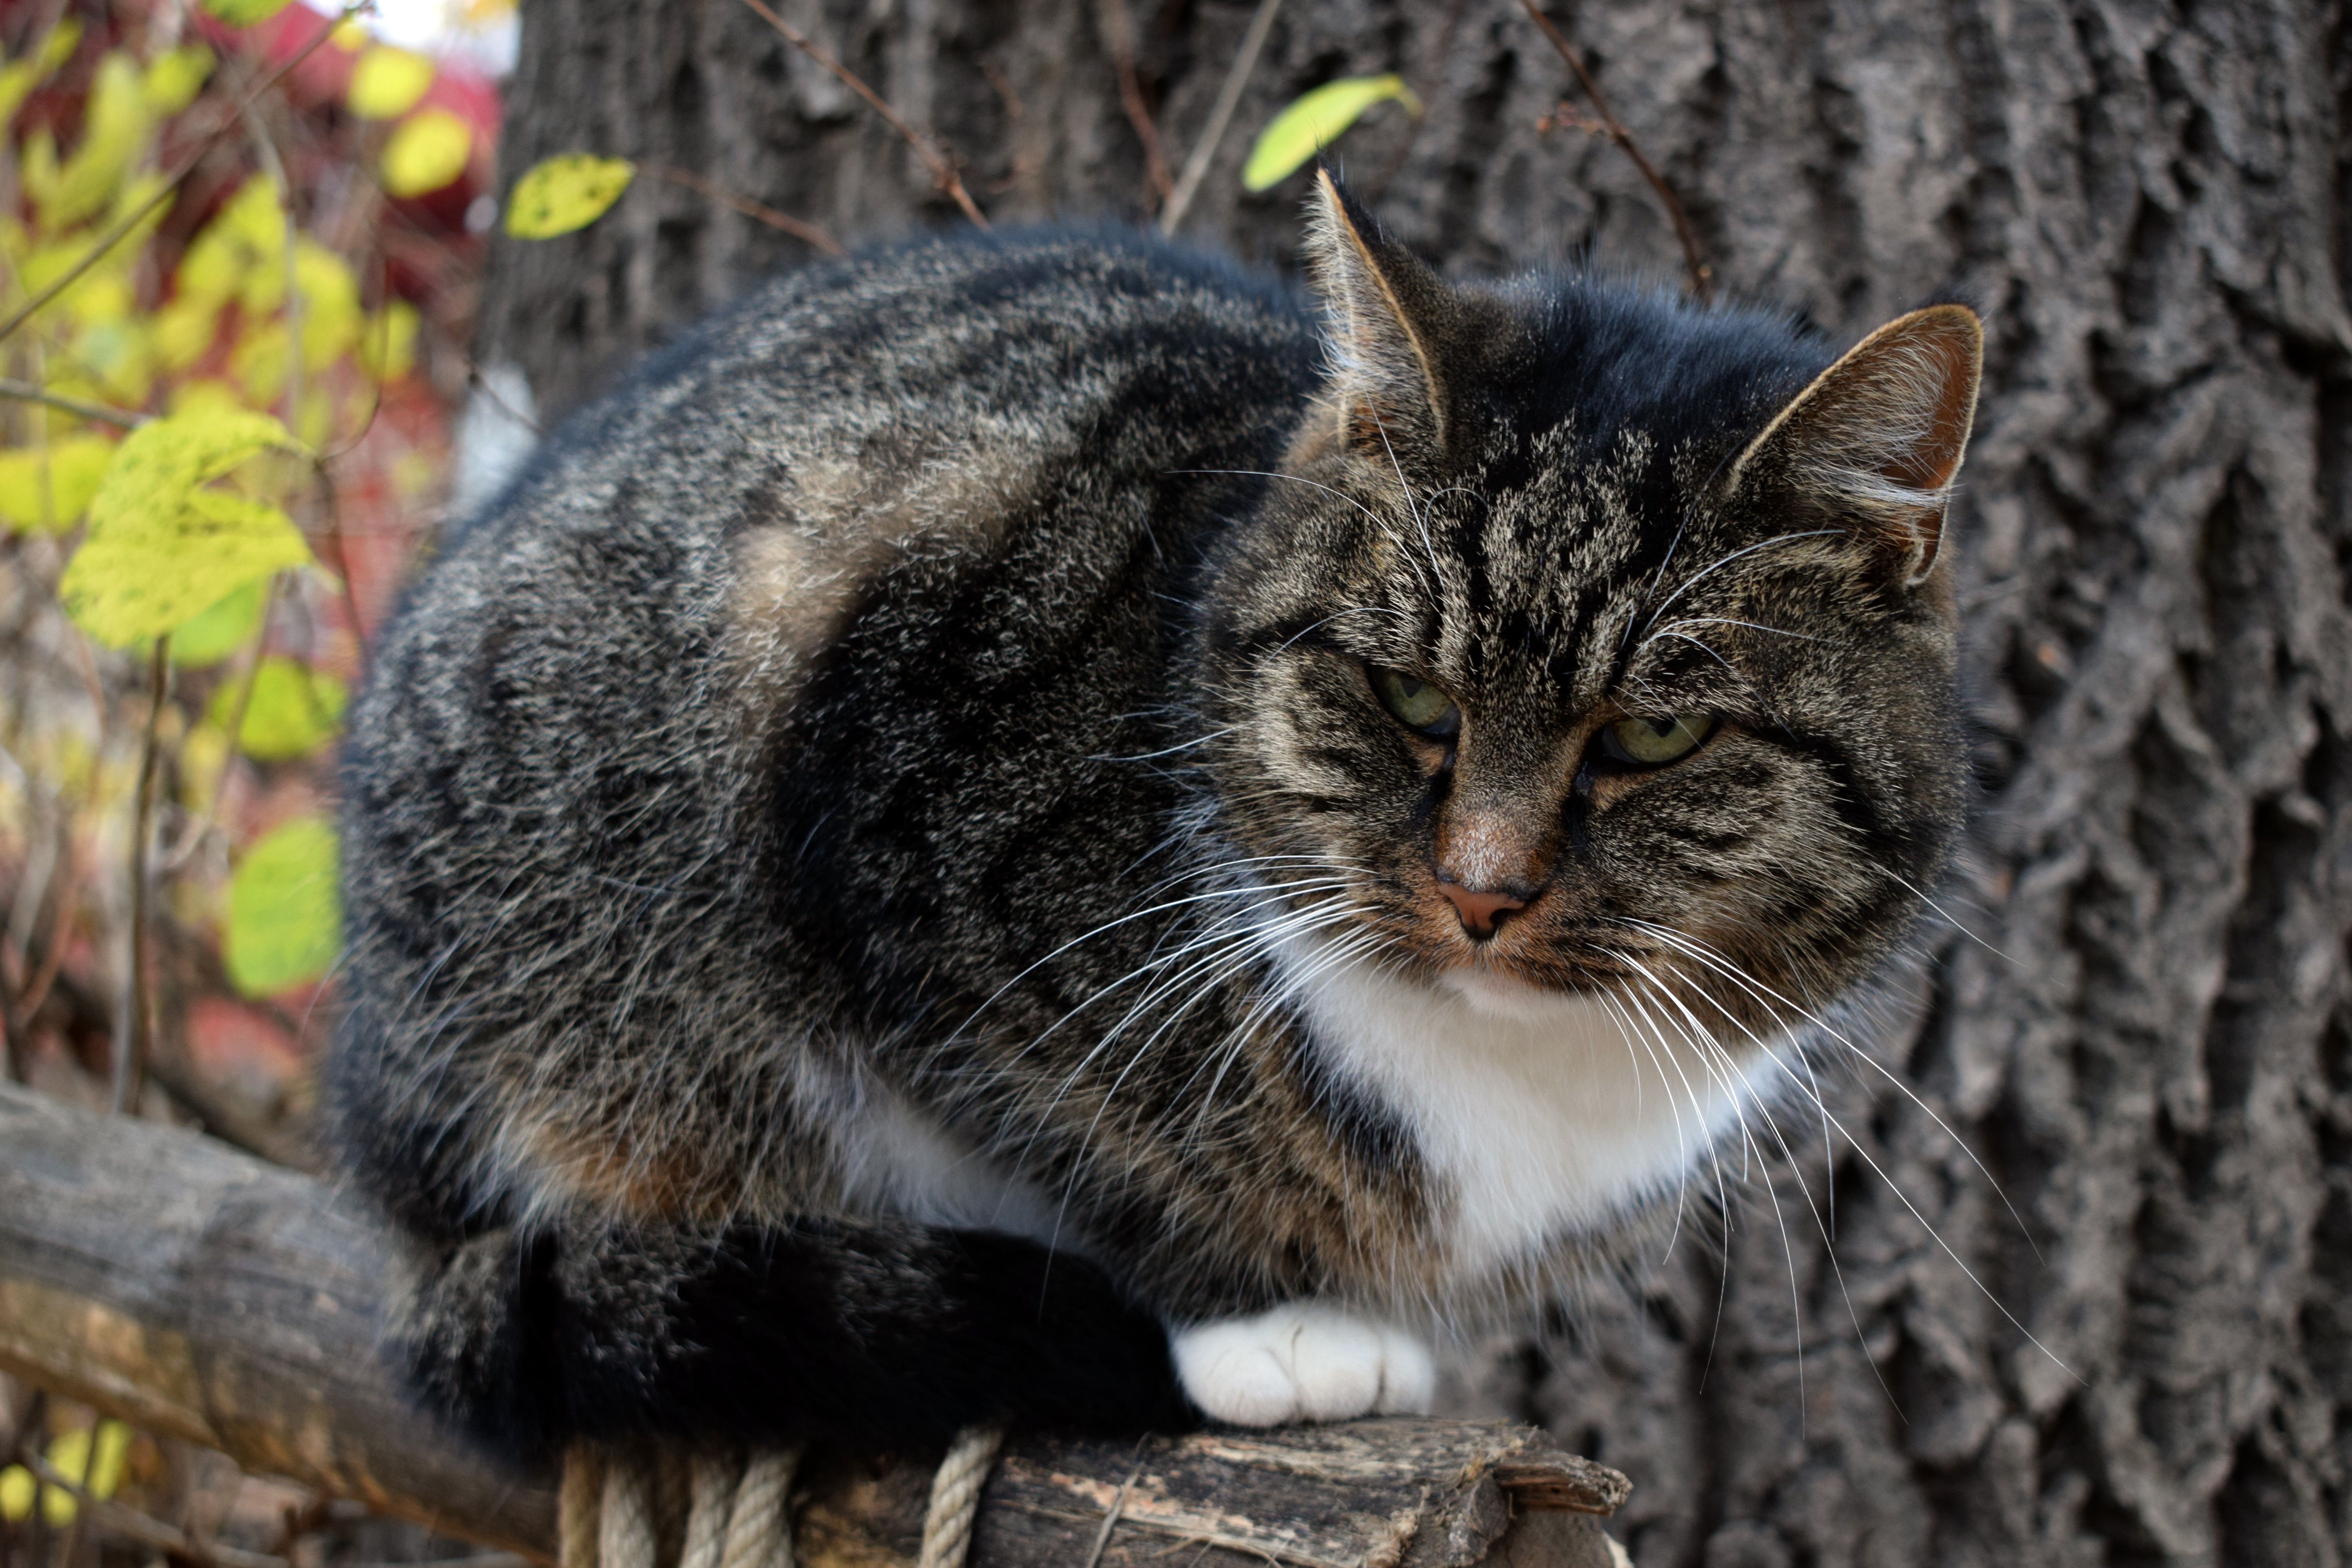
nature, animal, wildlife, portrait, kitten, cat, mammal, garden, fauna, whiskers, vertebrate, domestic cat, tabby cat, european shorthair, wild cat, small to medium sized cats, cat like mammal, domestic short haired cat